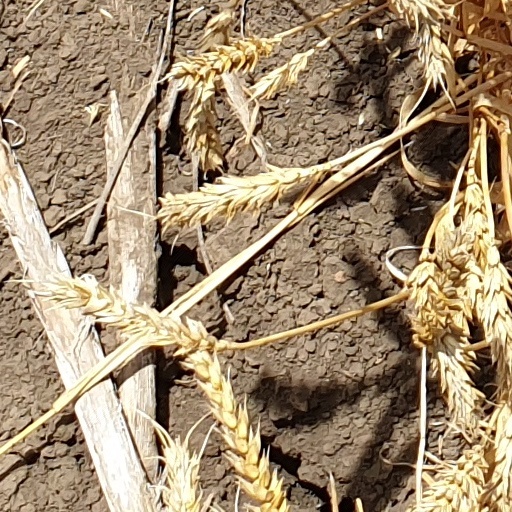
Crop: wheat